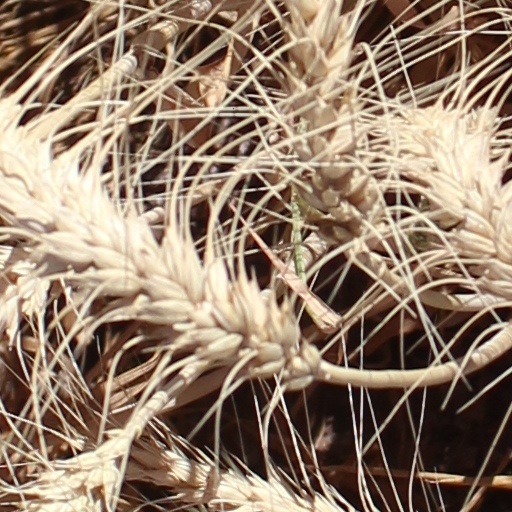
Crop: wheat